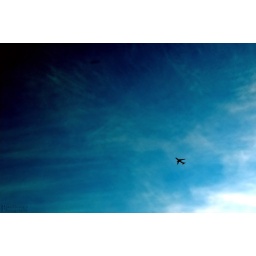
Plane in the blue sky